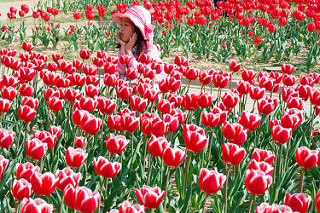
Flower: tulip